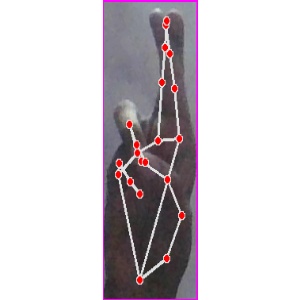
अक्षर: र